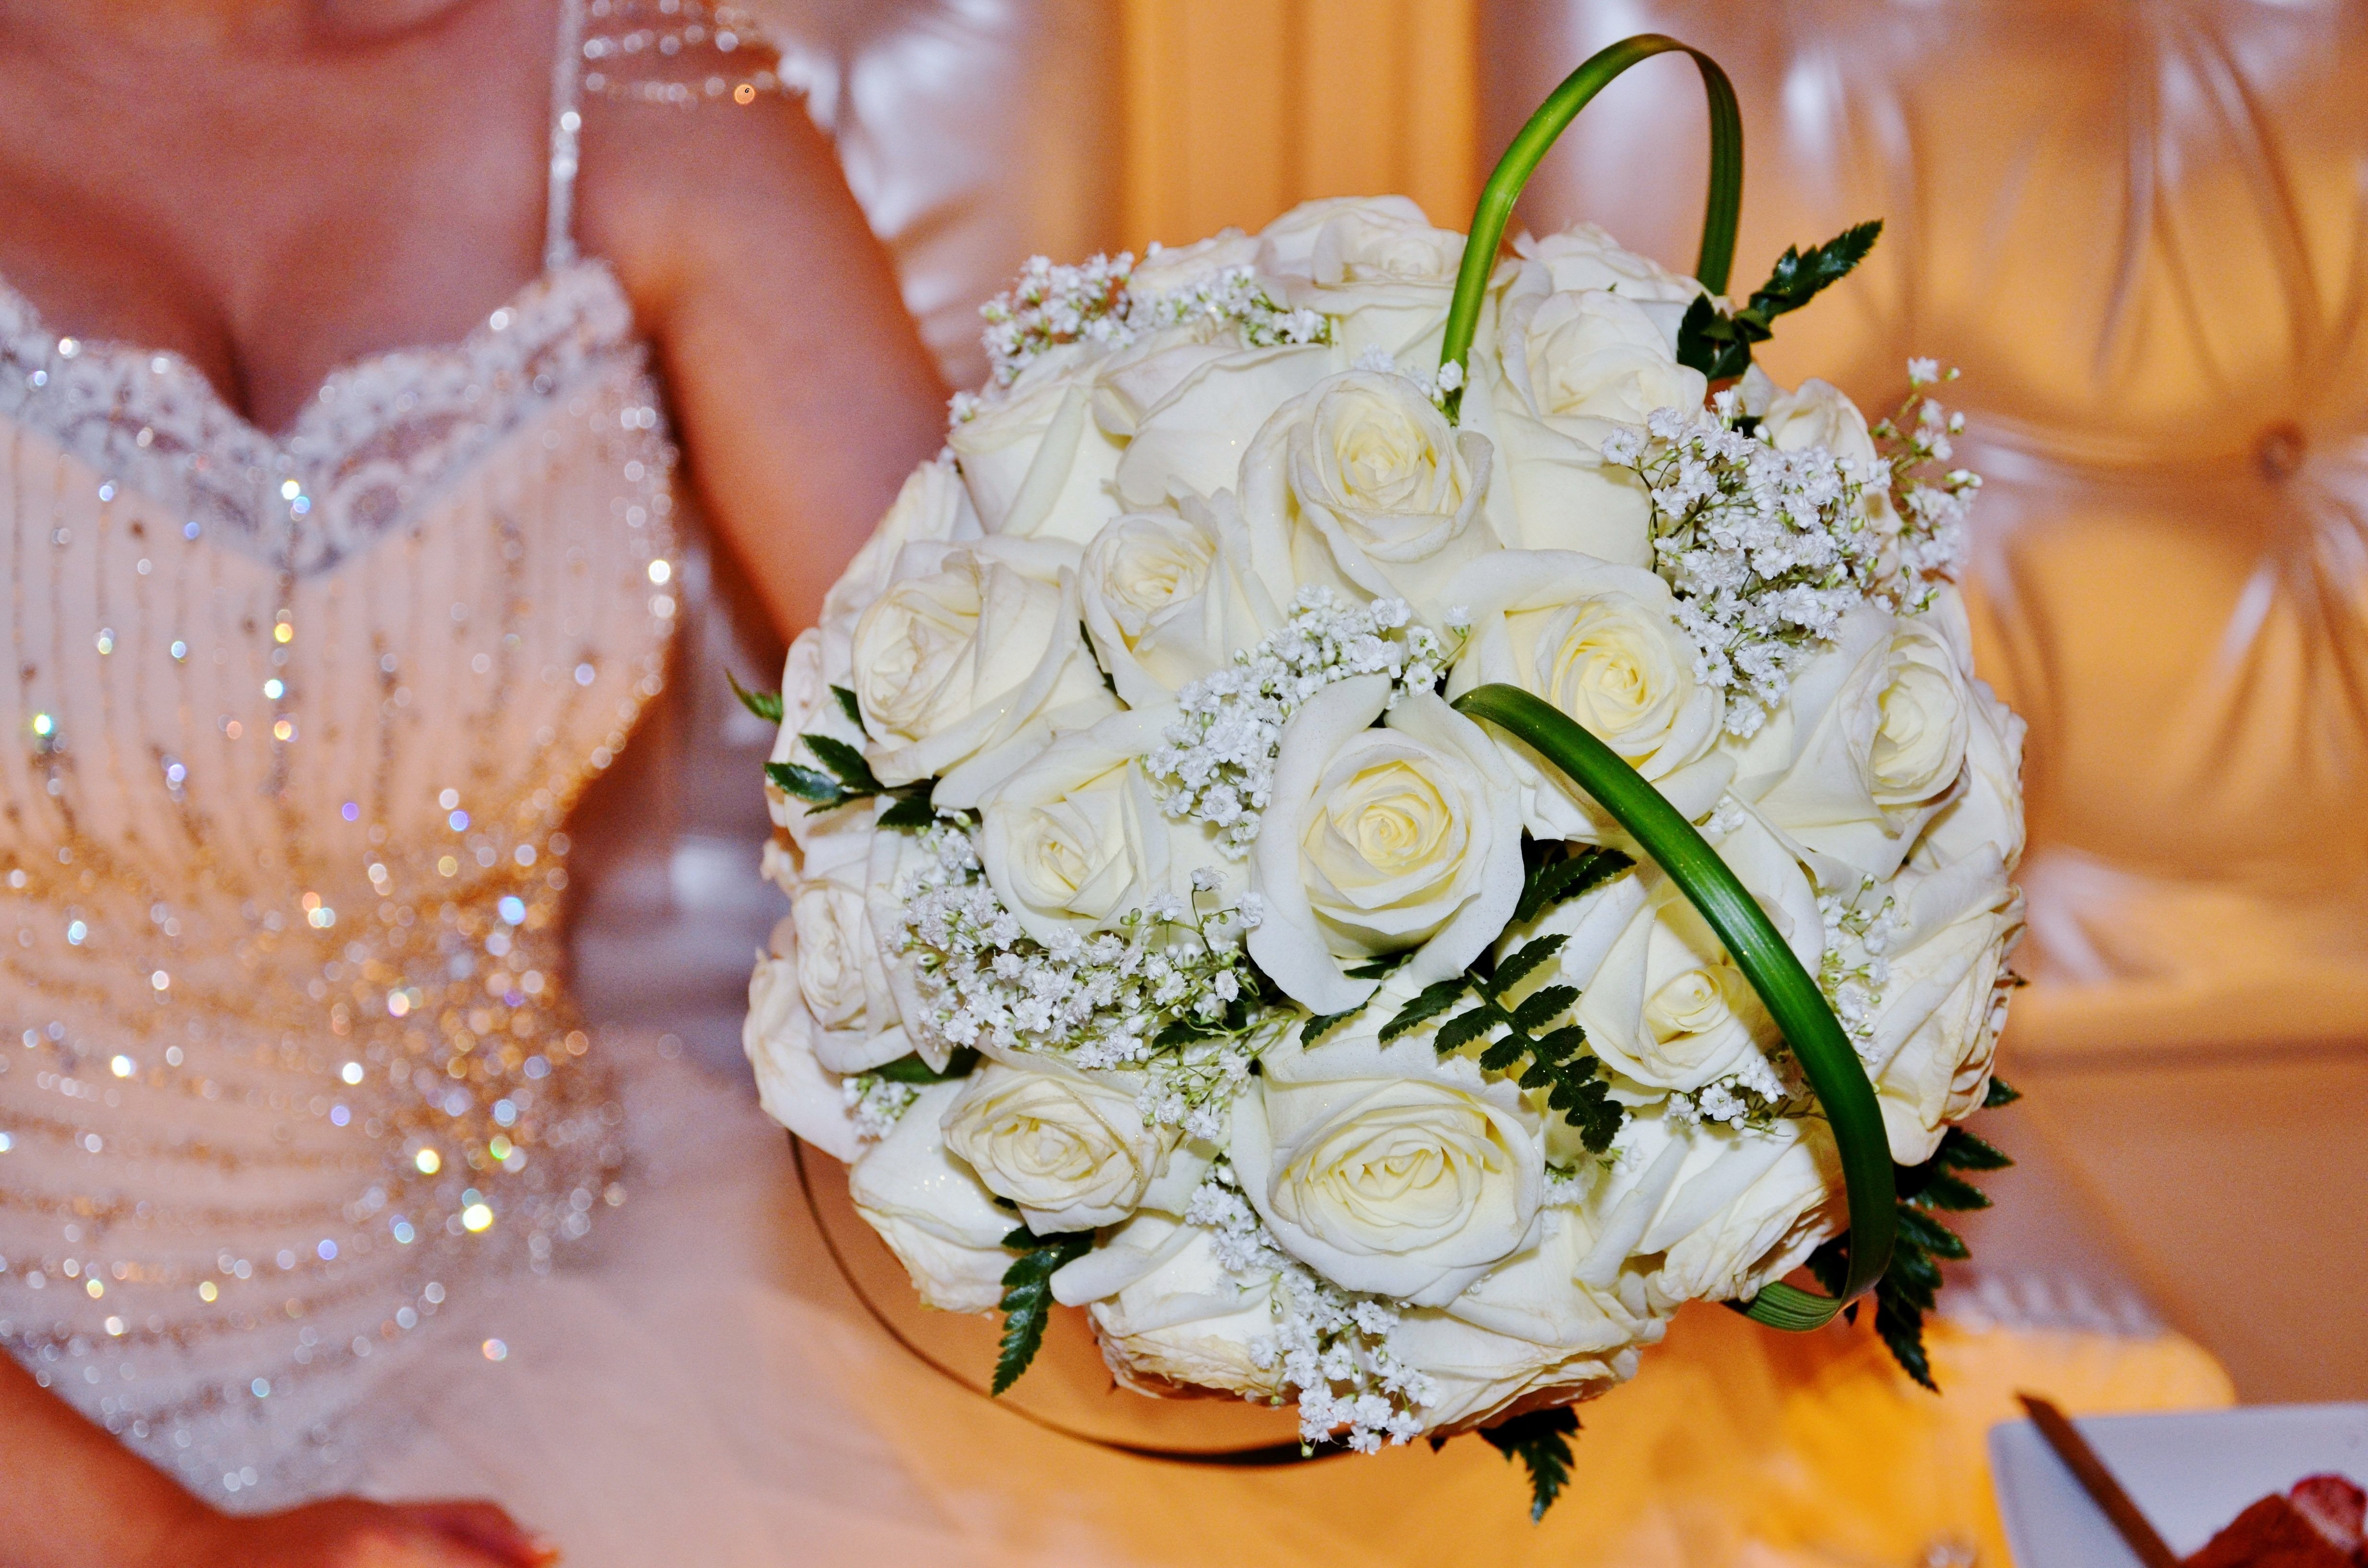
hand, nature, people, plant, white, leaf, ring, flower, petal, love, heart, bouquet, rose, green, couple, yellow, wedding, bride, roses, ceremony, floristry, bridesmaid, wedding cake, flower bouquet, cut flowers, floral design, centrepiece, flower arranging, bucet